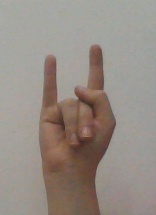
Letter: la